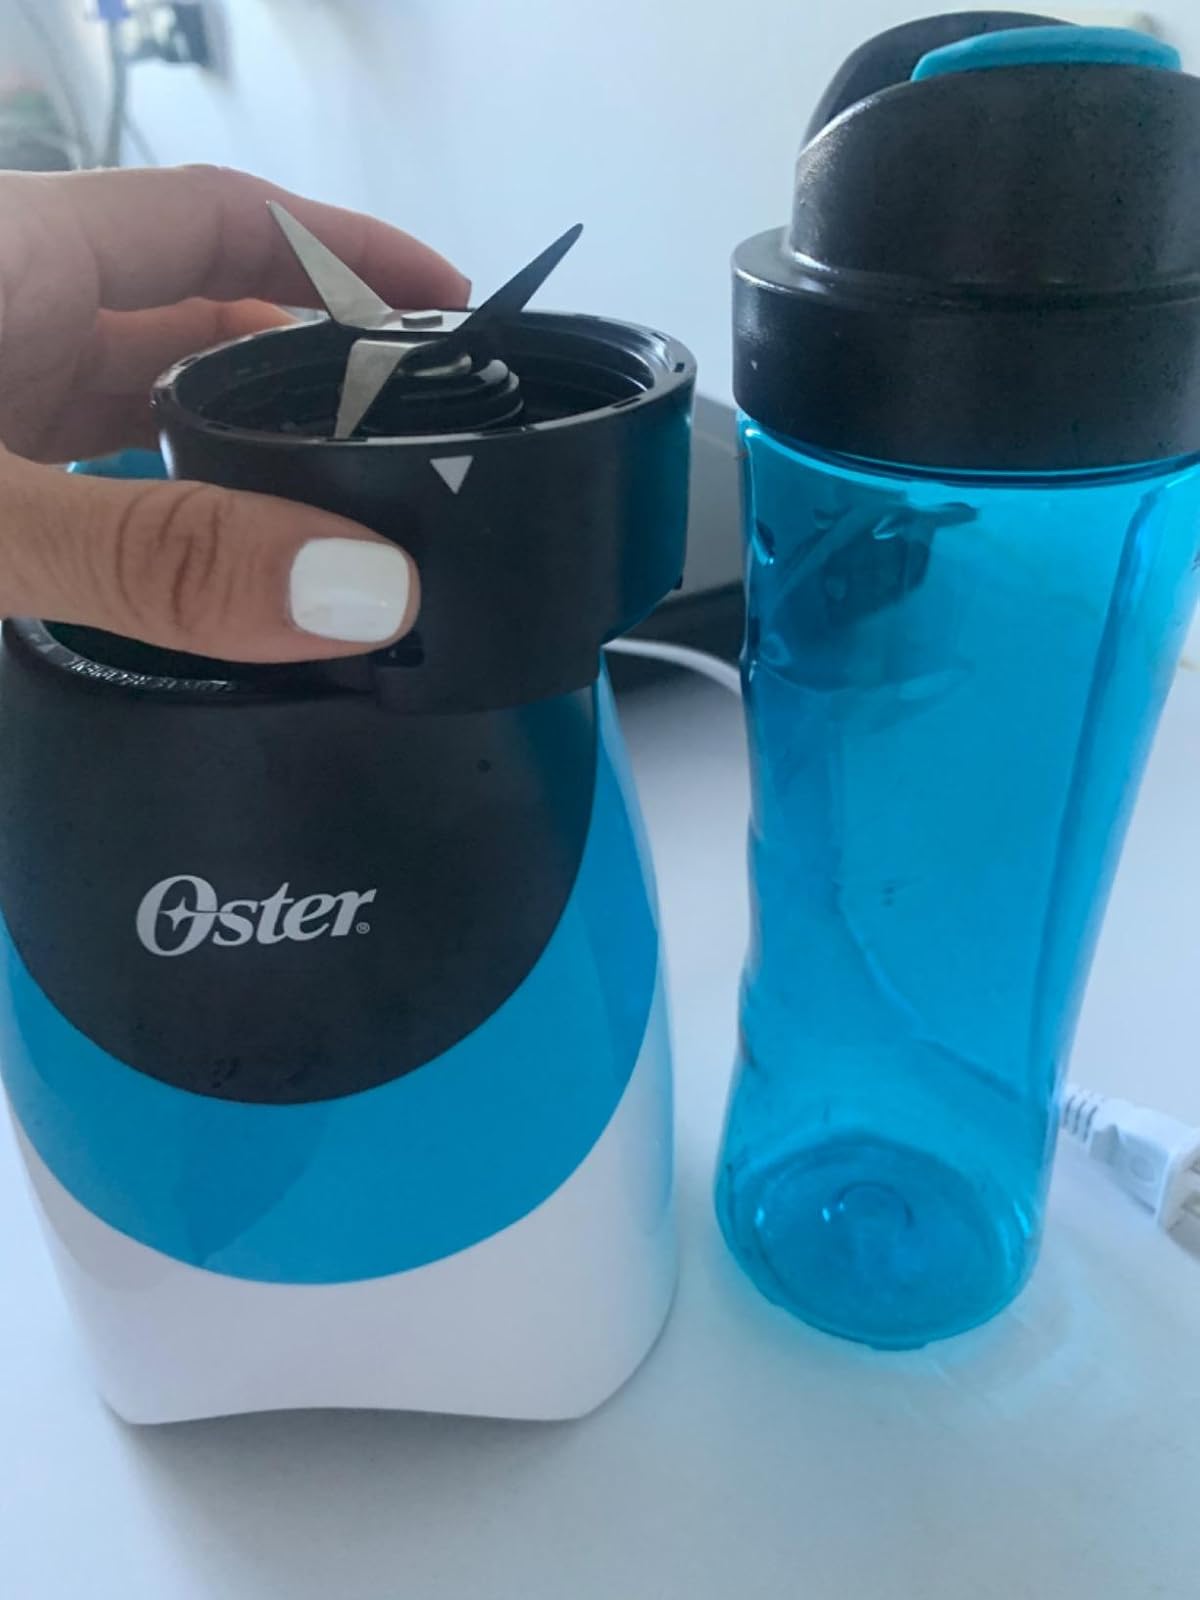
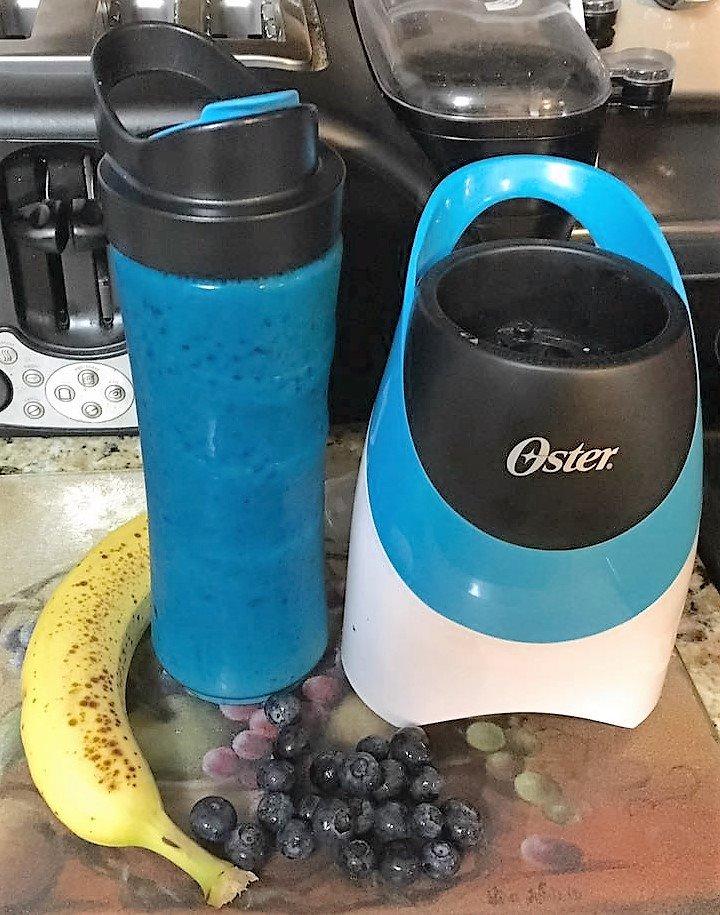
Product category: items_blender
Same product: yes